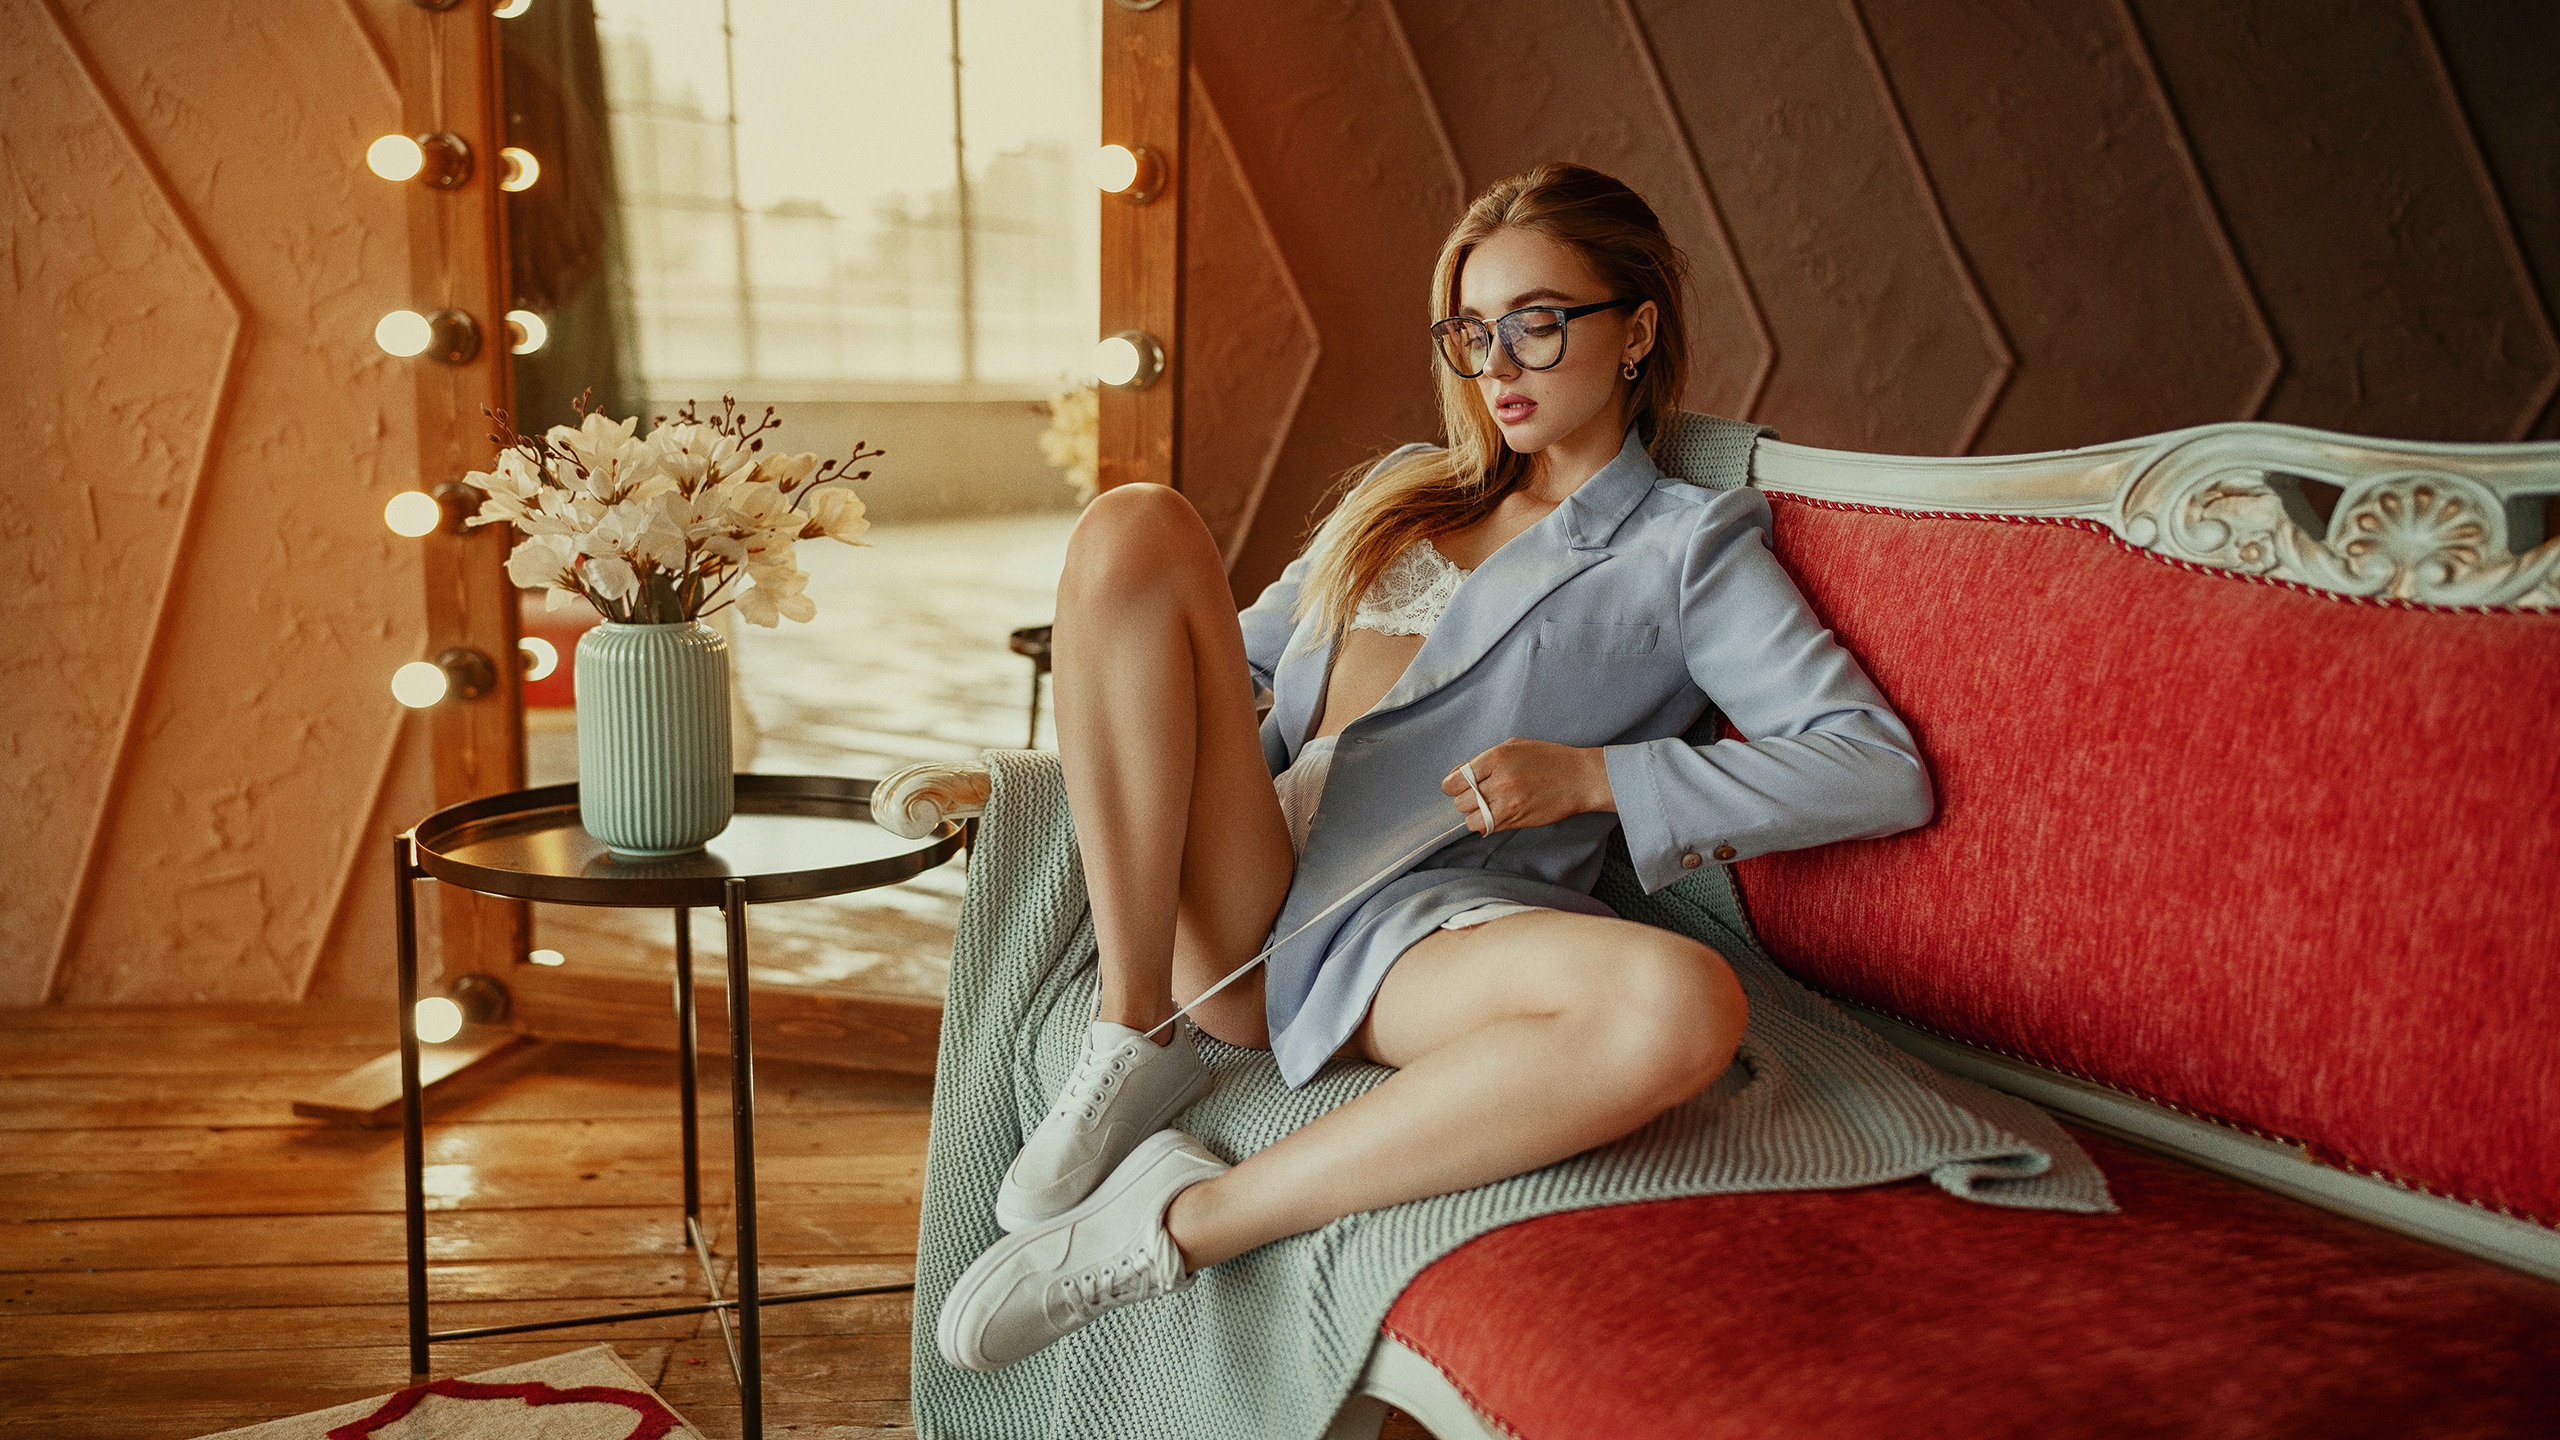
women, lady, model, person, photography, wallpaper, glasses, joint, shoe, shoulder, leg, comfort, textile, plant, flash photography, thigh, knee, eyewear, waist, black hair, sunglasses, fashion design, beauty, human leg, long hair, sitting, brown hair, blond, lap, flooring, room, table, foot, leisure, formal wear, peach, fashion model, flower, fun, living room, flesh, chair, photo shoot, fur, jewellery